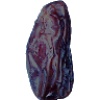
Label: Dates 1